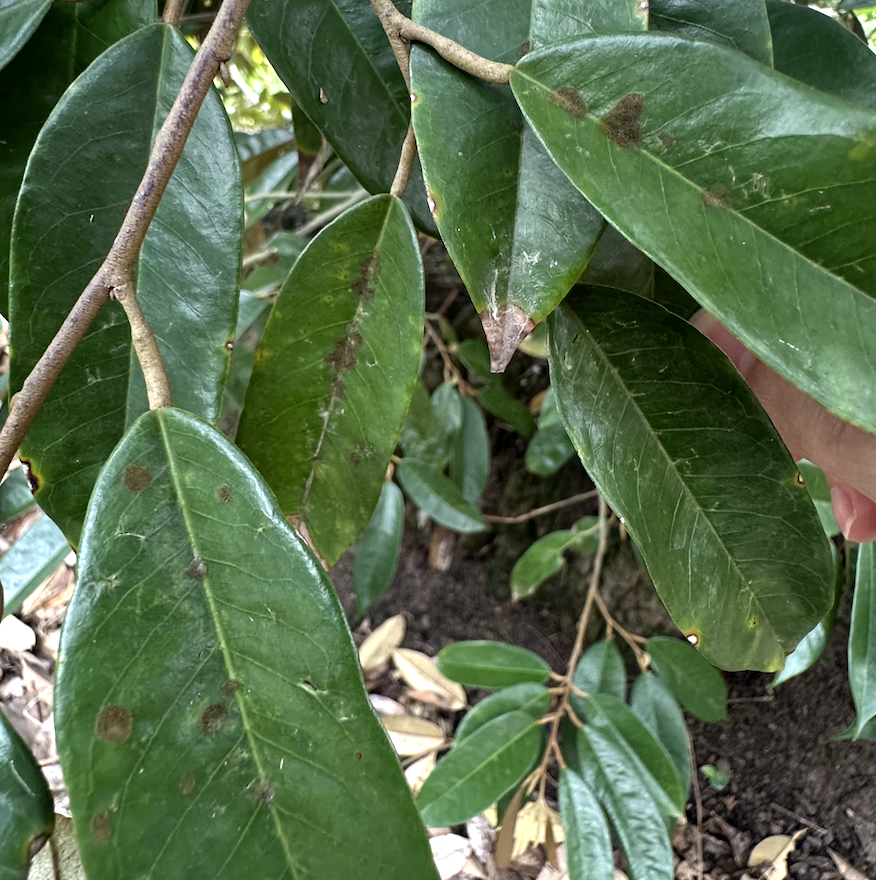
Label: stem_blight